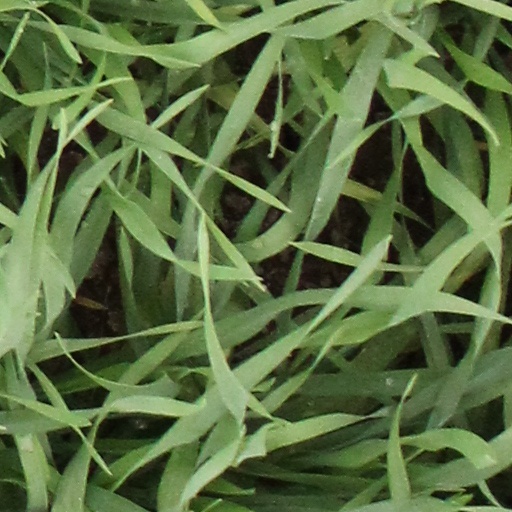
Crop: wheat